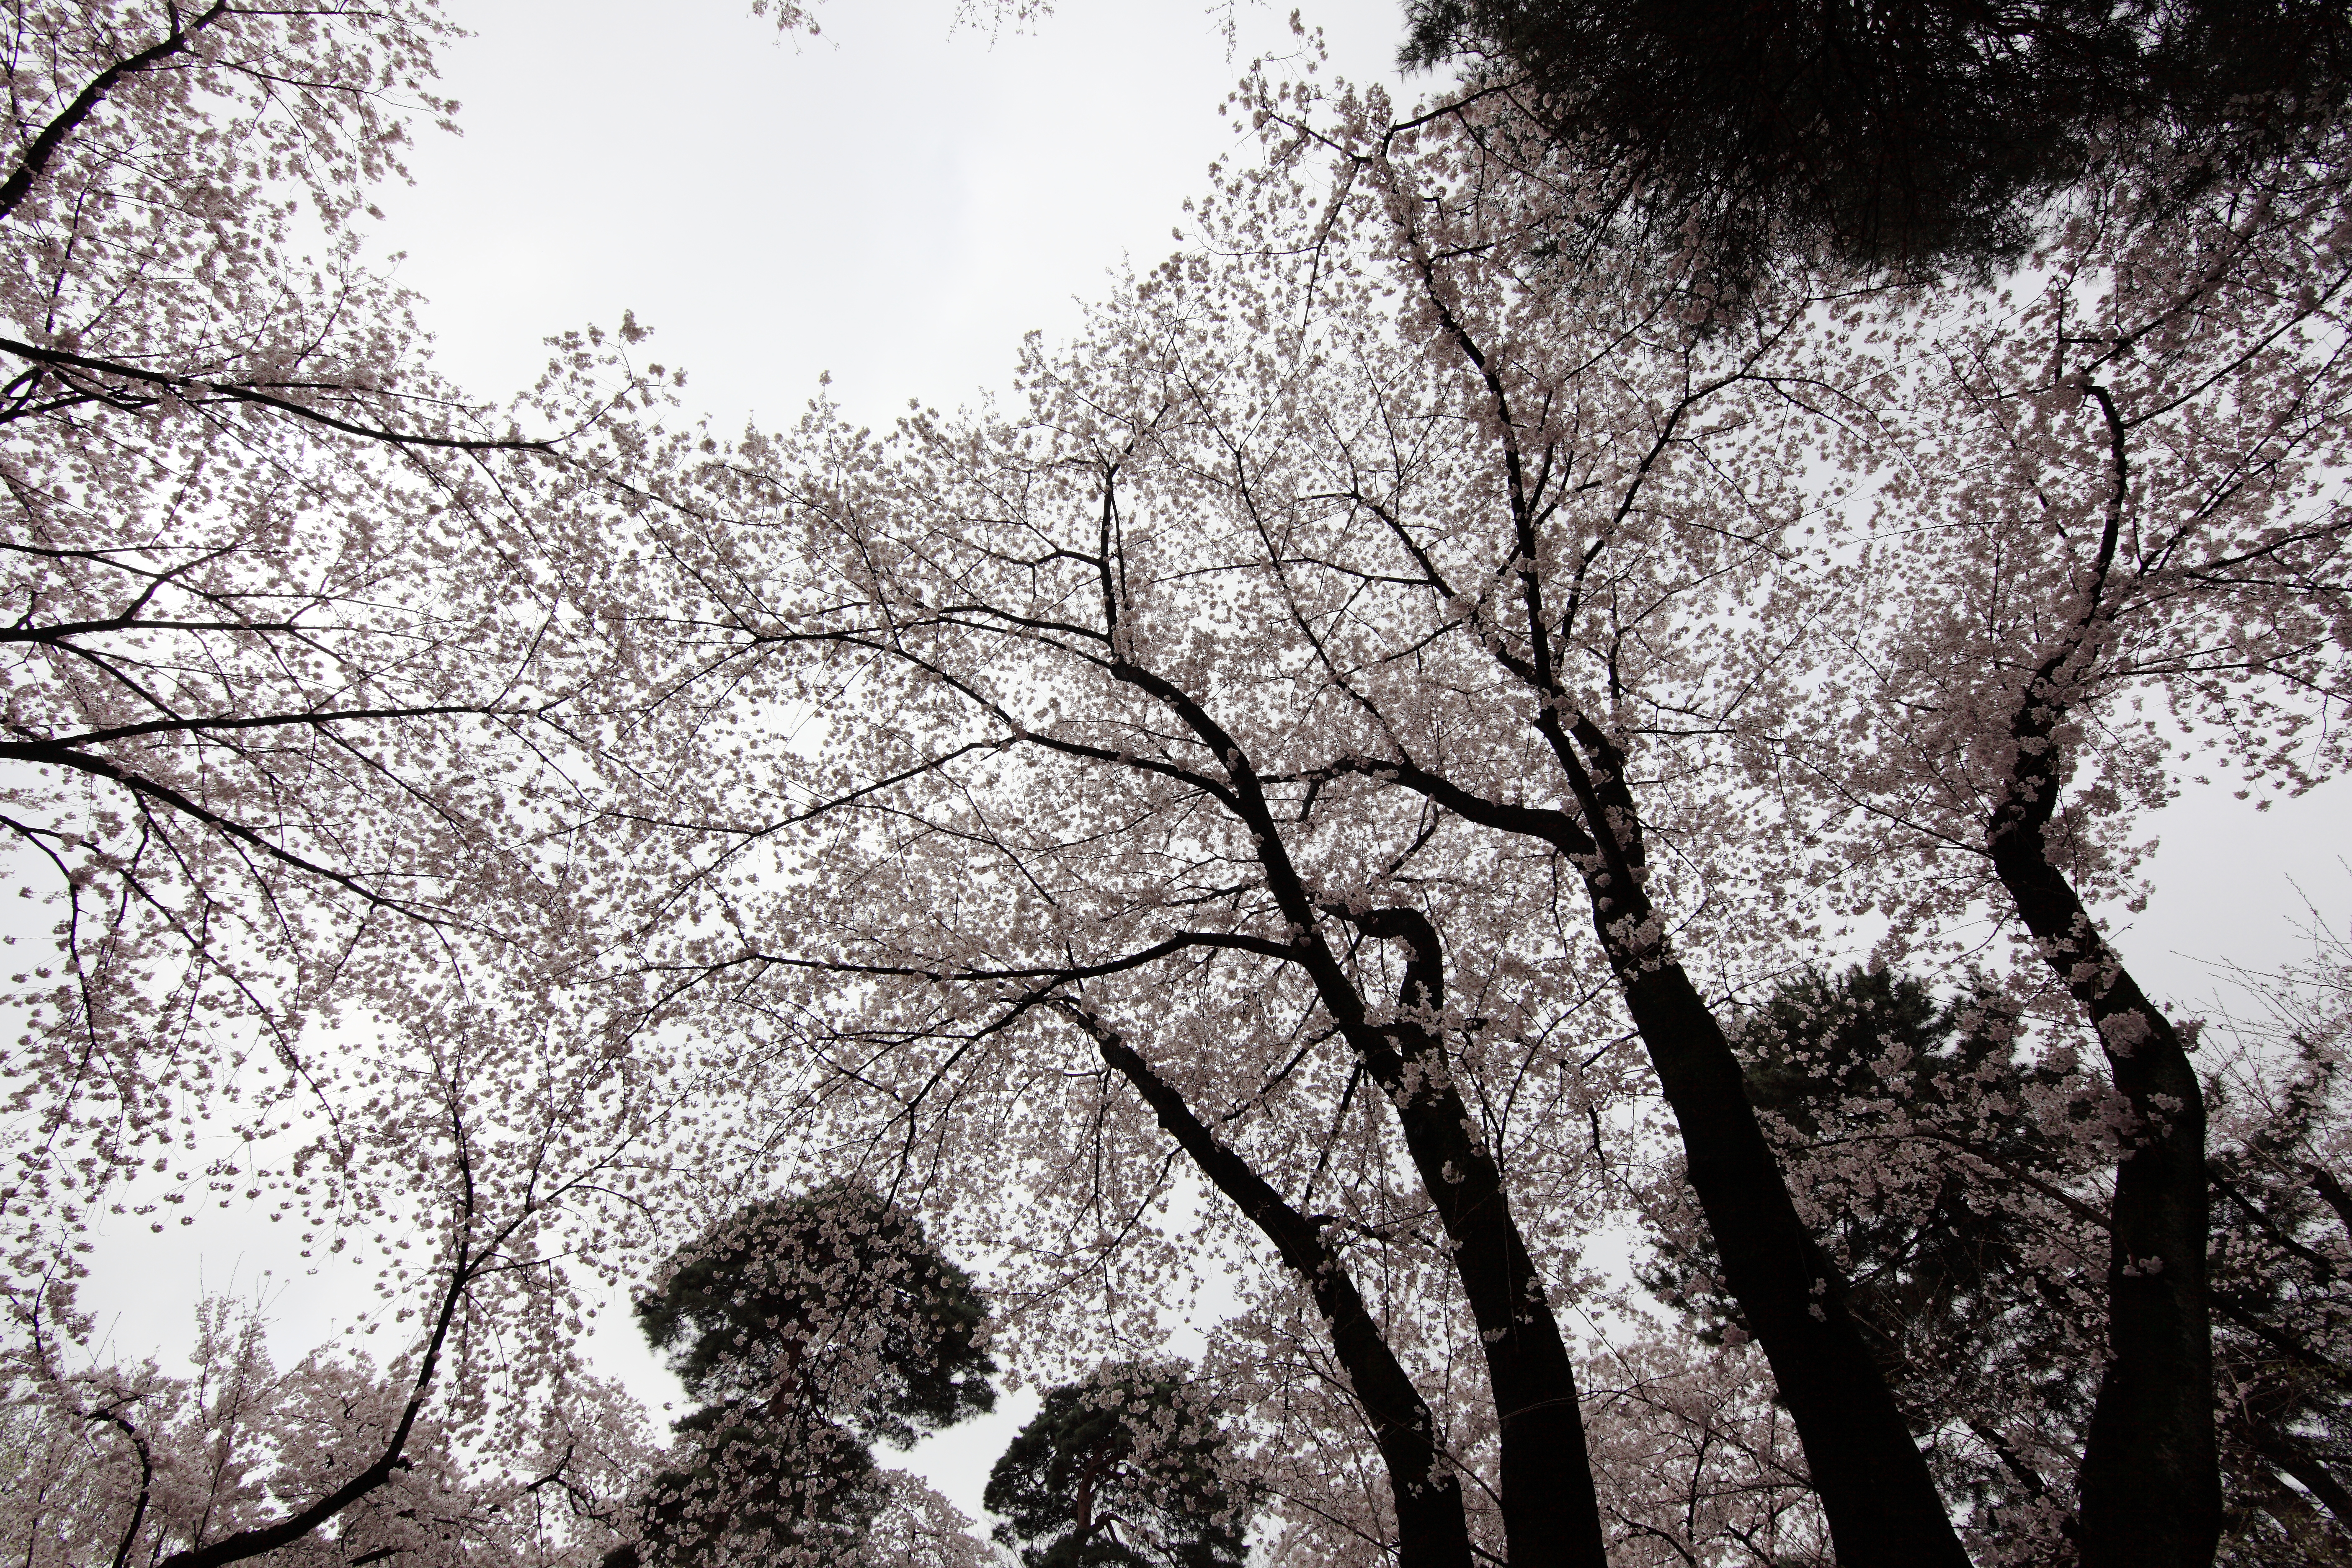
tree, branch, blossom, winter, black and white, plant, sunlight, flower, spring, high, monochrome, season, cherry blossom, blossoms, 5d, sakura, hires, markii, cherry, hi, res, resolution, monochrome photography, atmospheric phenomenon, woody plant